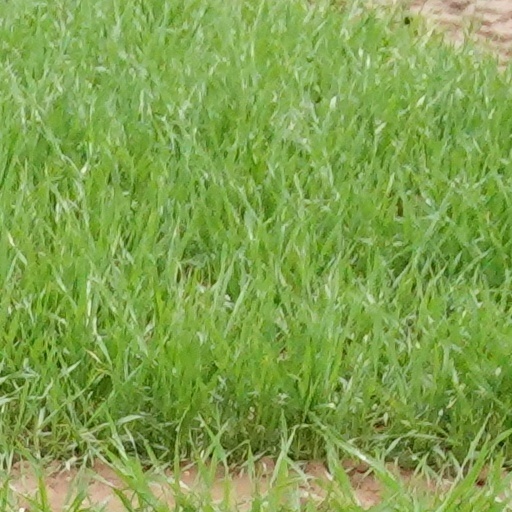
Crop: wheat